Rick Derringer

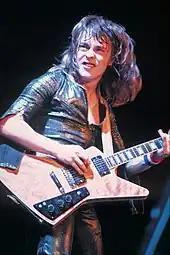
Derringer in 1974

Derringer and the McCoys joined Johnny Winter in a group called "Johnny Winter And", with the "And" referring to the McCoys. Derringer later became part of Edgar Winter's White Trash and the Edgar Winter Group. After the McCoys split up, Derringer played guitar on albms by, among others, Steely Dan, Alice Cooper, Bette Midler and Barbra Streisand.